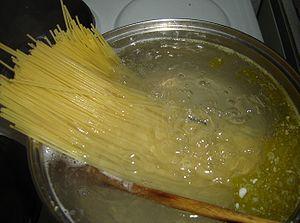
Les pâtes alimentaires se distinguent par leur forme et par leur composition. Elles peuvent être faites exclusivement de farine de blé, mais aussi avec ajout d'œufs, selon les traditions et les régions. Chacune est souvent associée à une préparation en particulier, selon son temps de cuisson, sa consistance, sa capacité à retenir la sauce, et la facilité avec laquelle on peut la manger. La sauce à l'amatriciana, par exemple, ne se mange pas avec des pâtes cheveux d'ange, mais avec des bucatini.